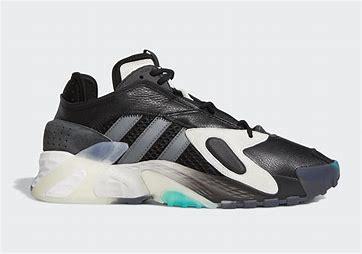
Brand: adidas
Model: Streetball Basketball